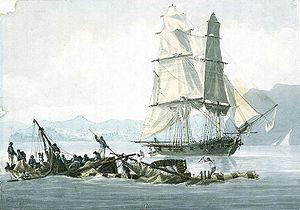
La classe Speedy est une classe de deux bricks de 14 canons lancés en 1782 pour la Royal Navy, les HMS Speedy et Flirt. Ils participent tous les deux aux guerres de la révolution française avant d'être capturés par la marine française, respectivement en 1801 lors d'une bataille, et en 1803 après avoir été reconverti en baleinier 8 ans auparavant.